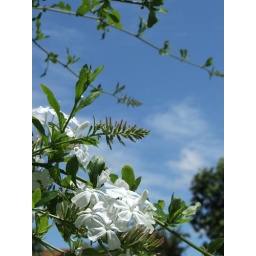
I like the strong colours, the blue sky against green leaves